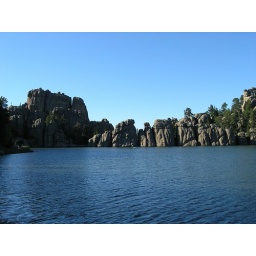
rocks around lake